Marcantonio Diedo

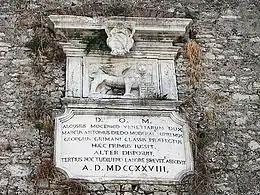
Plaque affixed to the "Skarponas Rampart" of the New Fortress of Corfu Town

Diedo is memorialised on a 1728 monument affixed to the outer wall of the New Fortress of Corfu Town, displaying above the Lion of Saint Mark (the symbol of Venice) and the arms of Diedo. It is inscribed in Latin as follows: